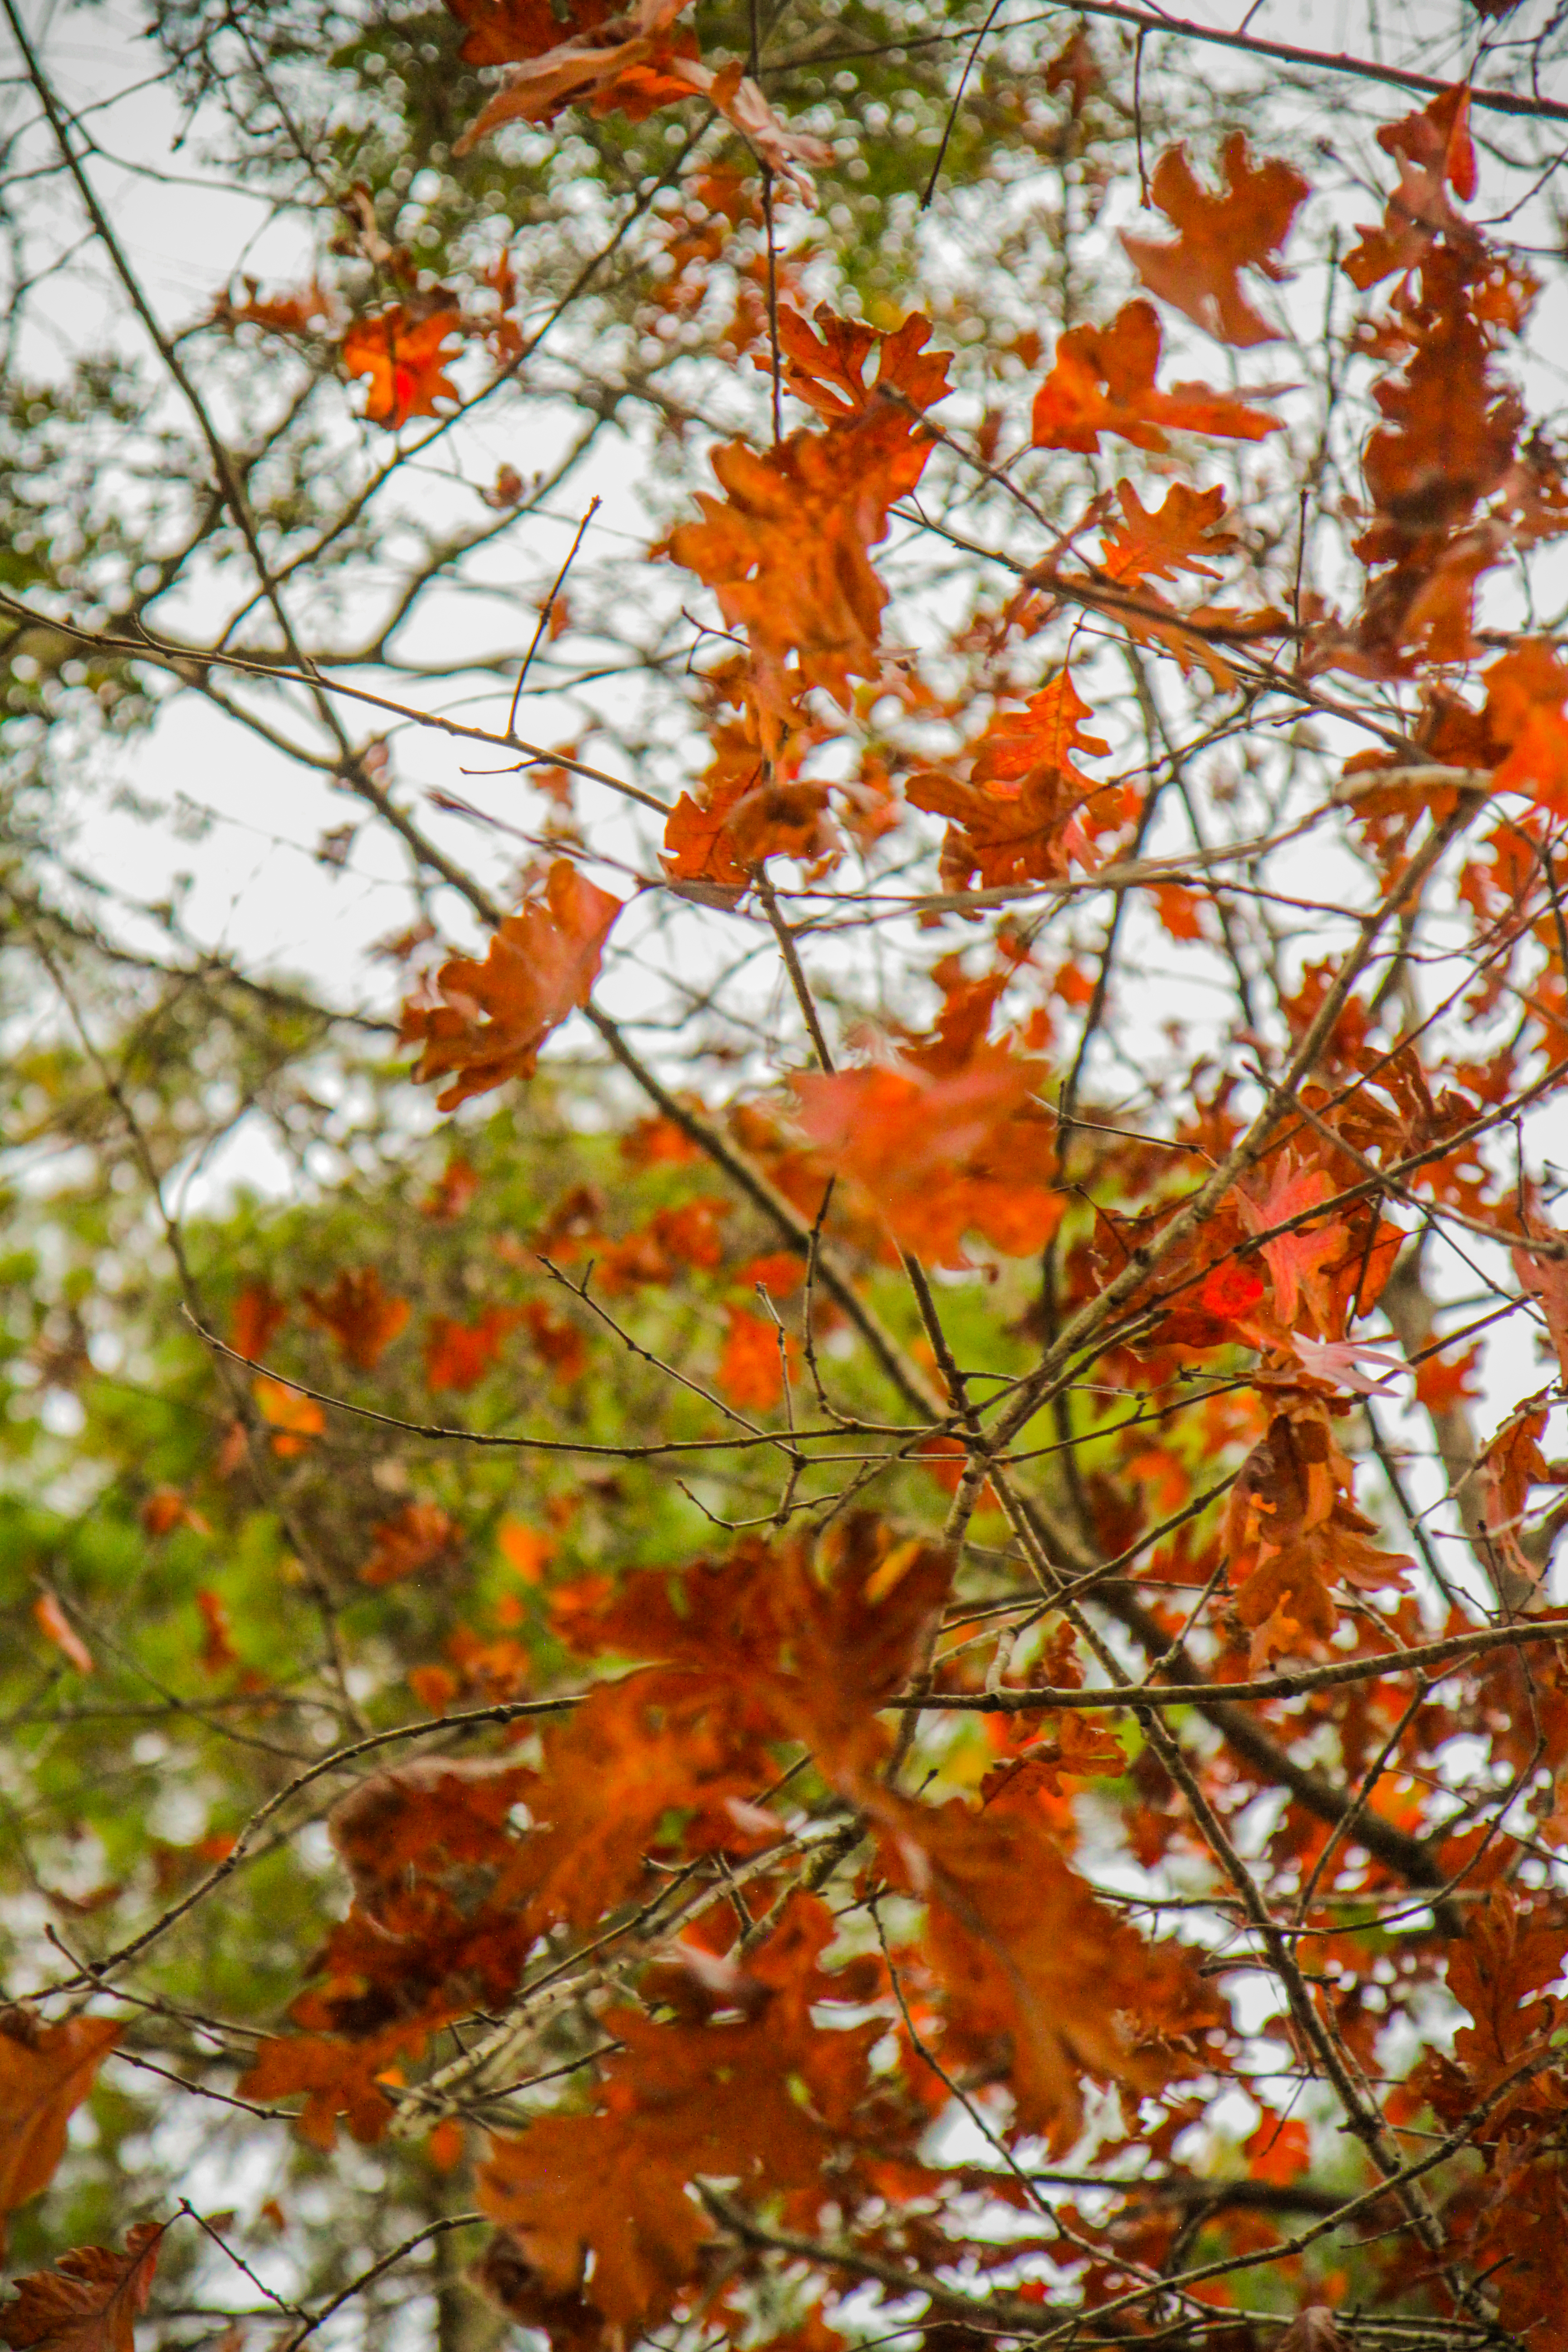
trees, nature, leaves, autumn, leaf, tree, maple leaf, deciduous, branch, flora, plant, maple tree, spring, twig